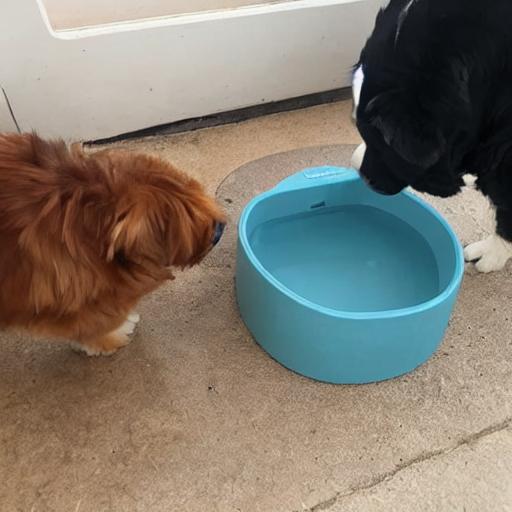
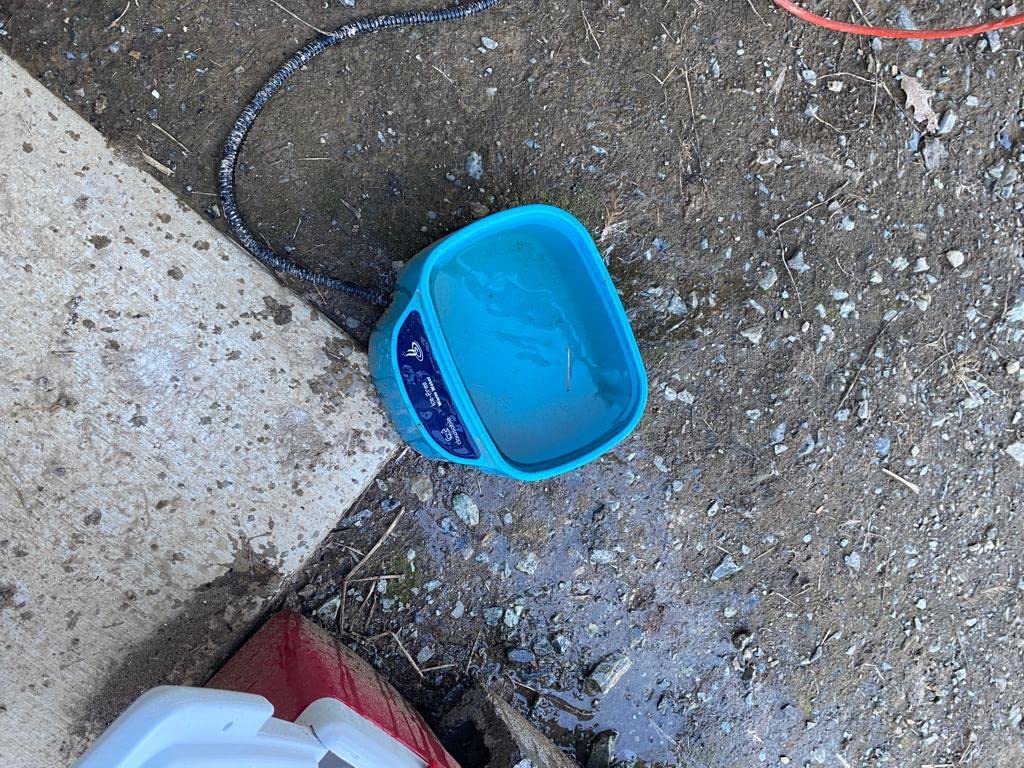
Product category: items_bowl
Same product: no